Computer Quarterback

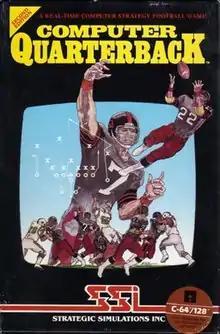

Computer Quarterback is an American football simulation video game written for the Apple II by Danielle Bunten Berry (credited as Dan Bunten) and published in 1981 by Strategic Simulations. Ports to the Atari 8-bit computers and Commodore 64 were released in 1984. Add-on disks for new football seasons were also sold by SSI.